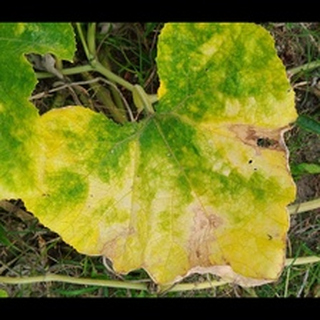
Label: pumpkin_mosaic_disease